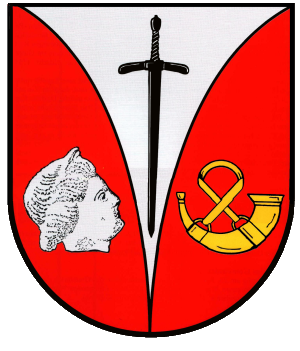
Haserich est une municipalité allemande située dans le land de Rhénanie-Palatinat et l'arrondissement de Cochem-Zell.